2022 Plateau State massacres

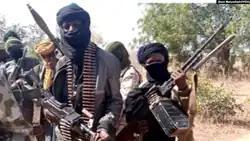
Nigerian bandits in 2021, with typical dress and weaponry

Nigeria is badly affected by several low-intensity conflicts. These include the Boko Haram insurgency, which began in 2009, and the Nigerian bandit conflict, which began in 2011.